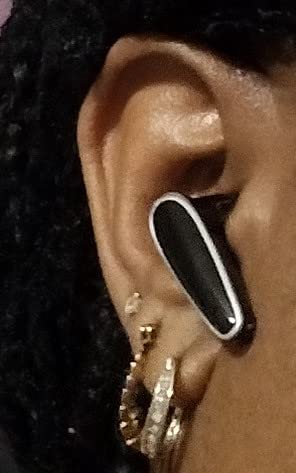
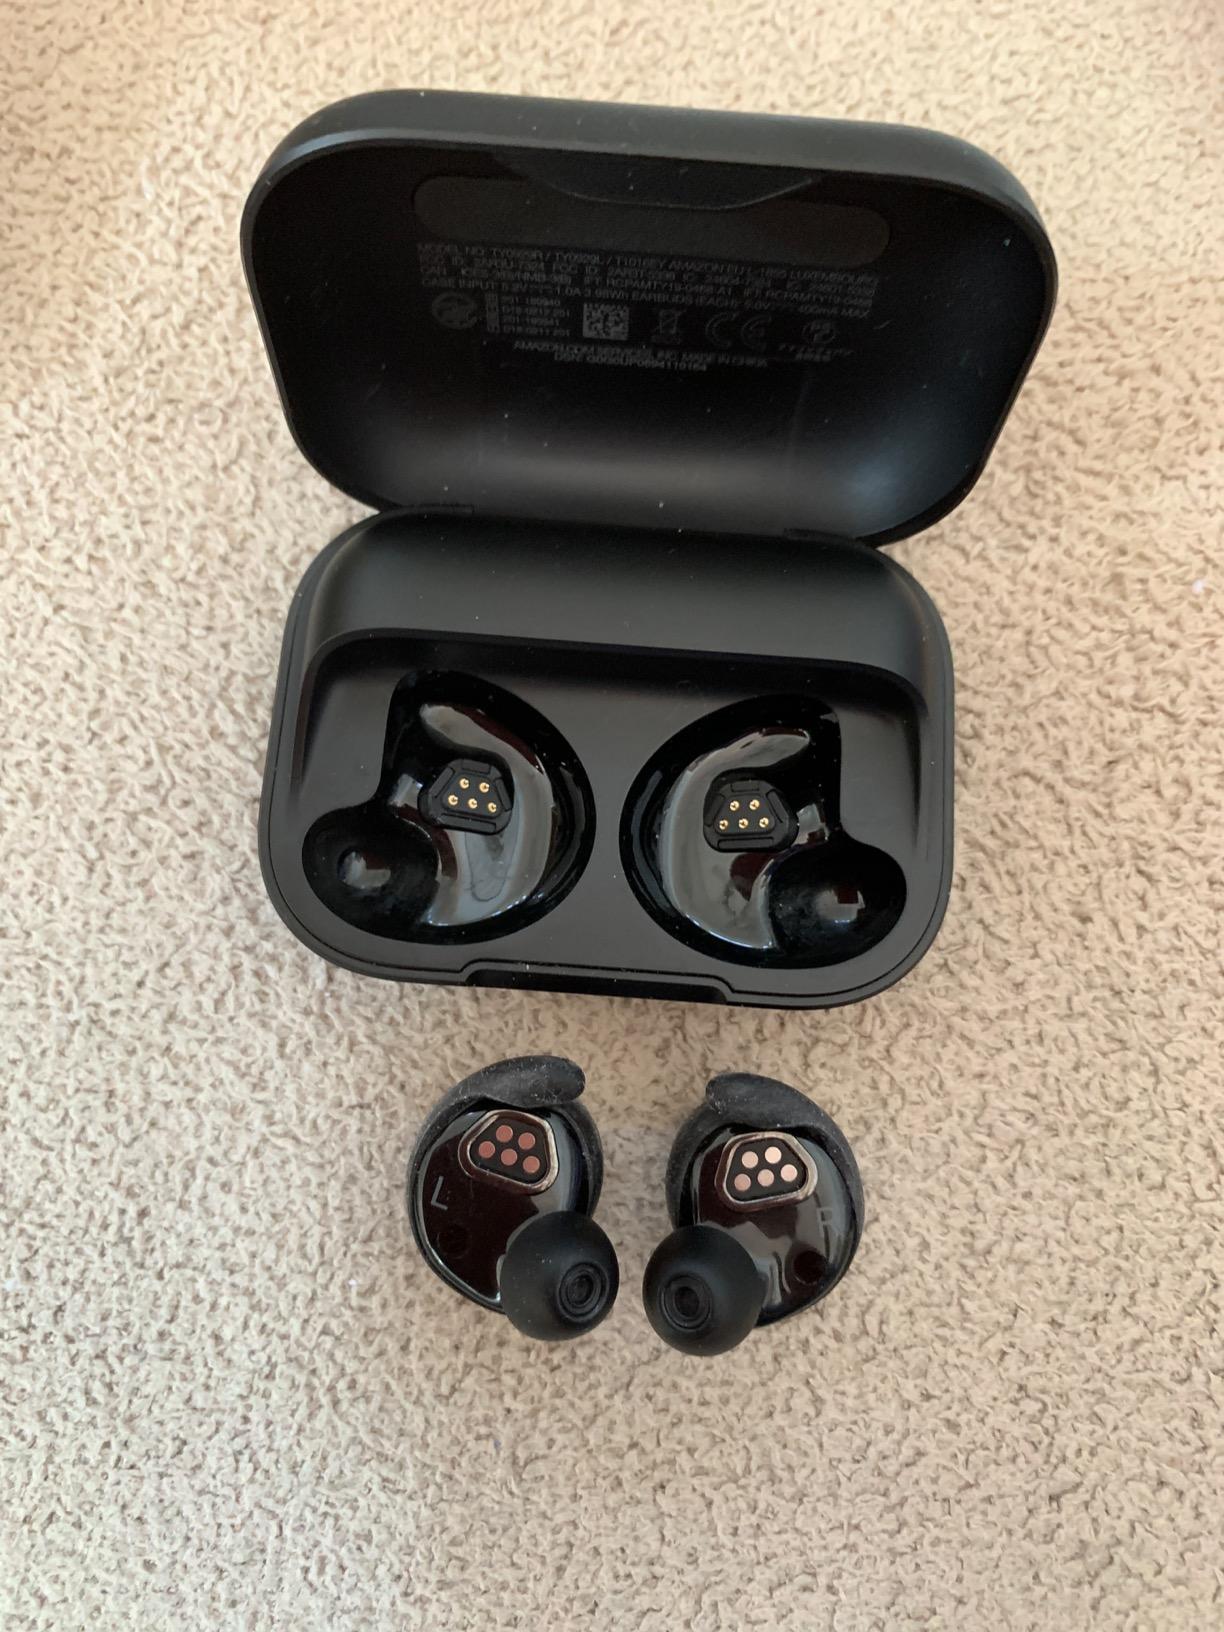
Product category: earbuds
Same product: no